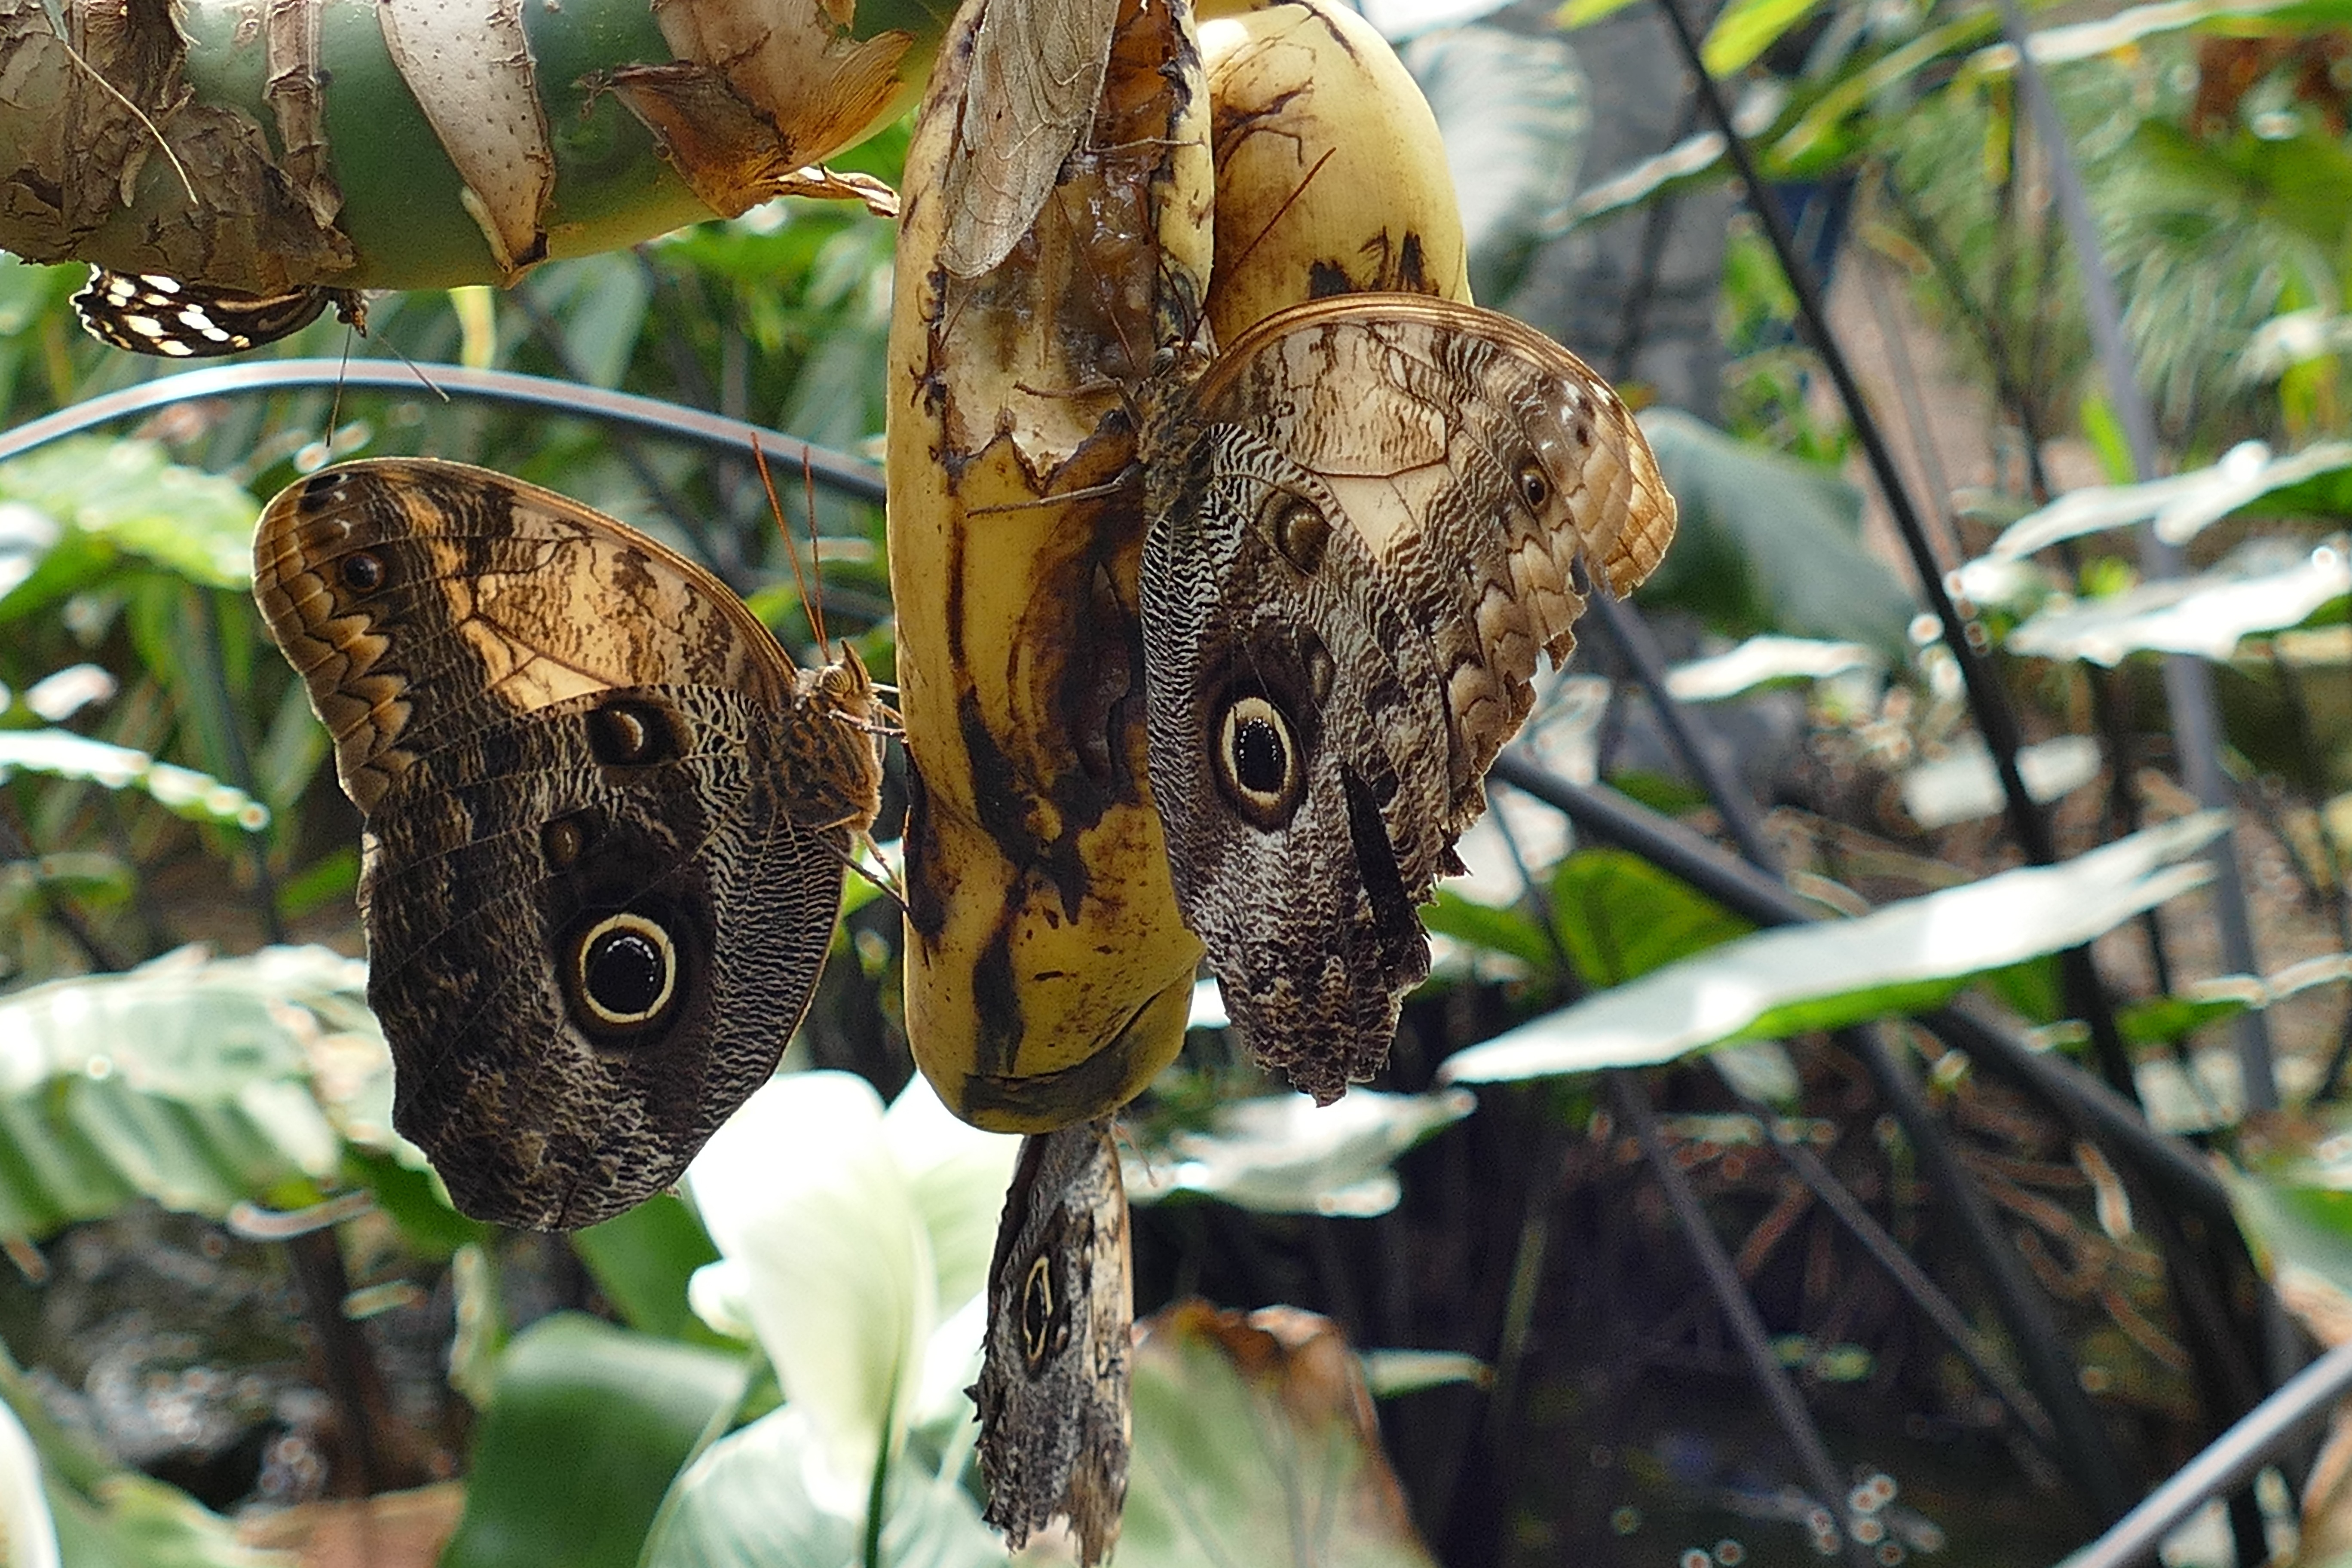
nature, outdoor, wing, plant, flower, animal, cute, summer, wildlife, spring, jungle, insect, macro, natural, park, bug, botany, butterfly, garden, close, flora, fauna, invertebrate, life, outside, insects, butterflies, macro photography, moths and butterflies